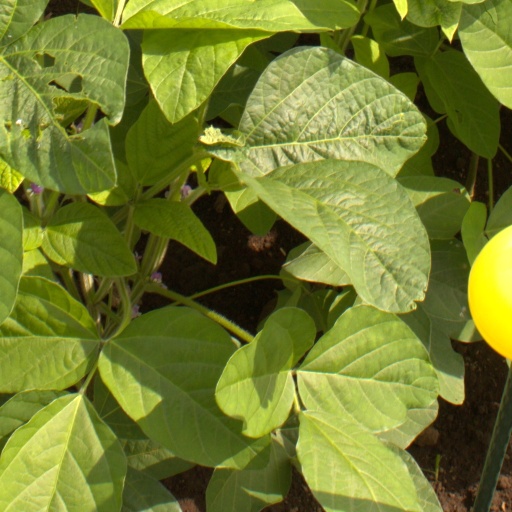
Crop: soybean